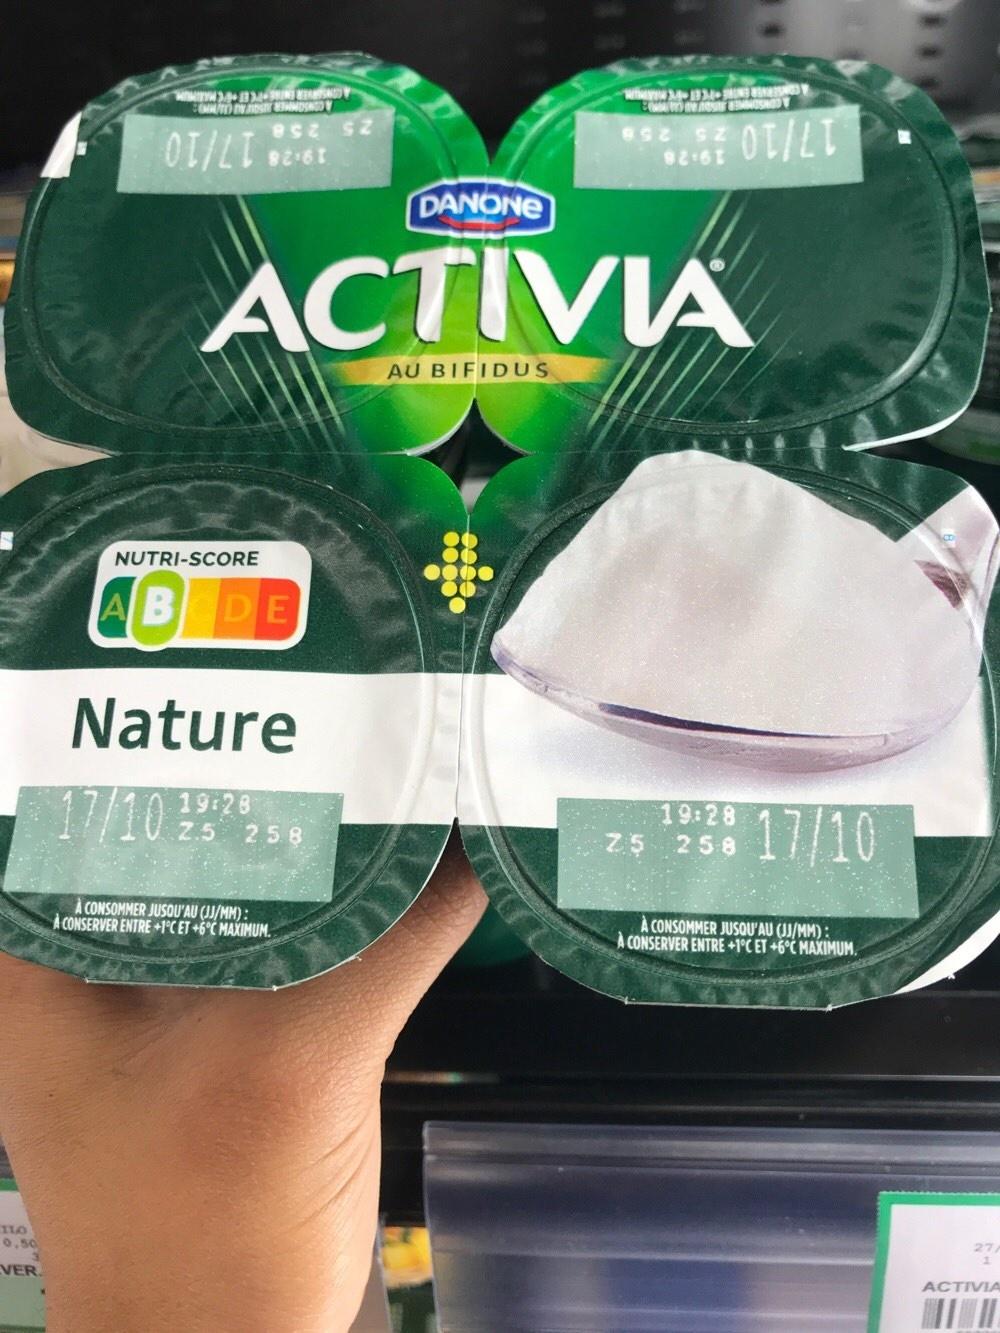
Nutri-Score label: nutriscore-b